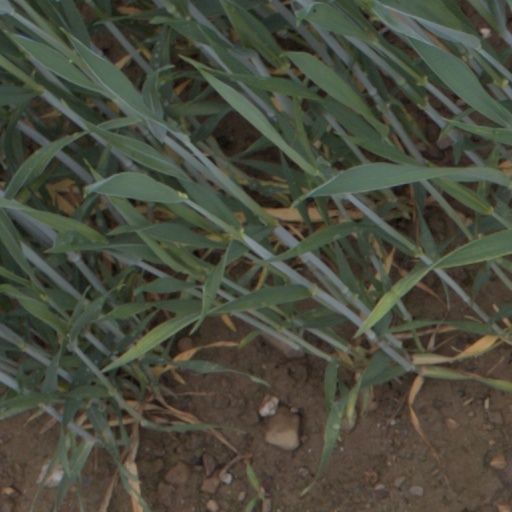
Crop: wheat